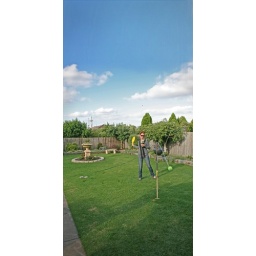
The sky above, the ground below